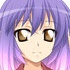
Portrait style: Anime Portrait